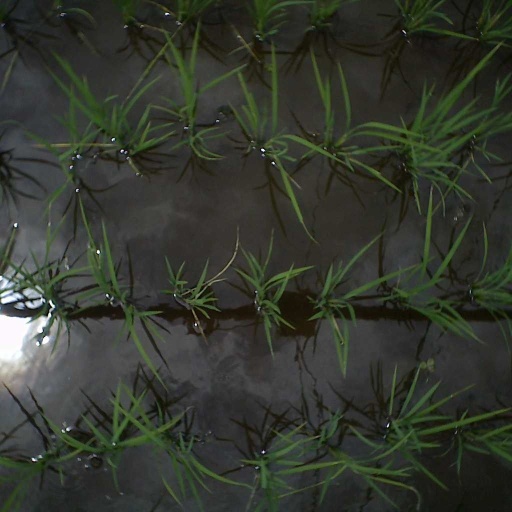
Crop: rice